Al-Khatuniyya Madrasa (Jerusalem)

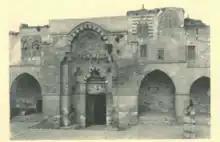
1914: the structure above the portal to the right, belonging to al-Khatuniyya, have since been removed.

In the early Ottoman era, the building's administration was in the Ibn Jama‘a family.